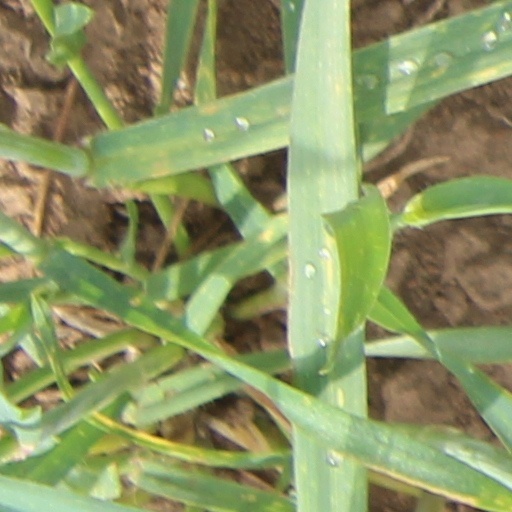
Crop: wheat